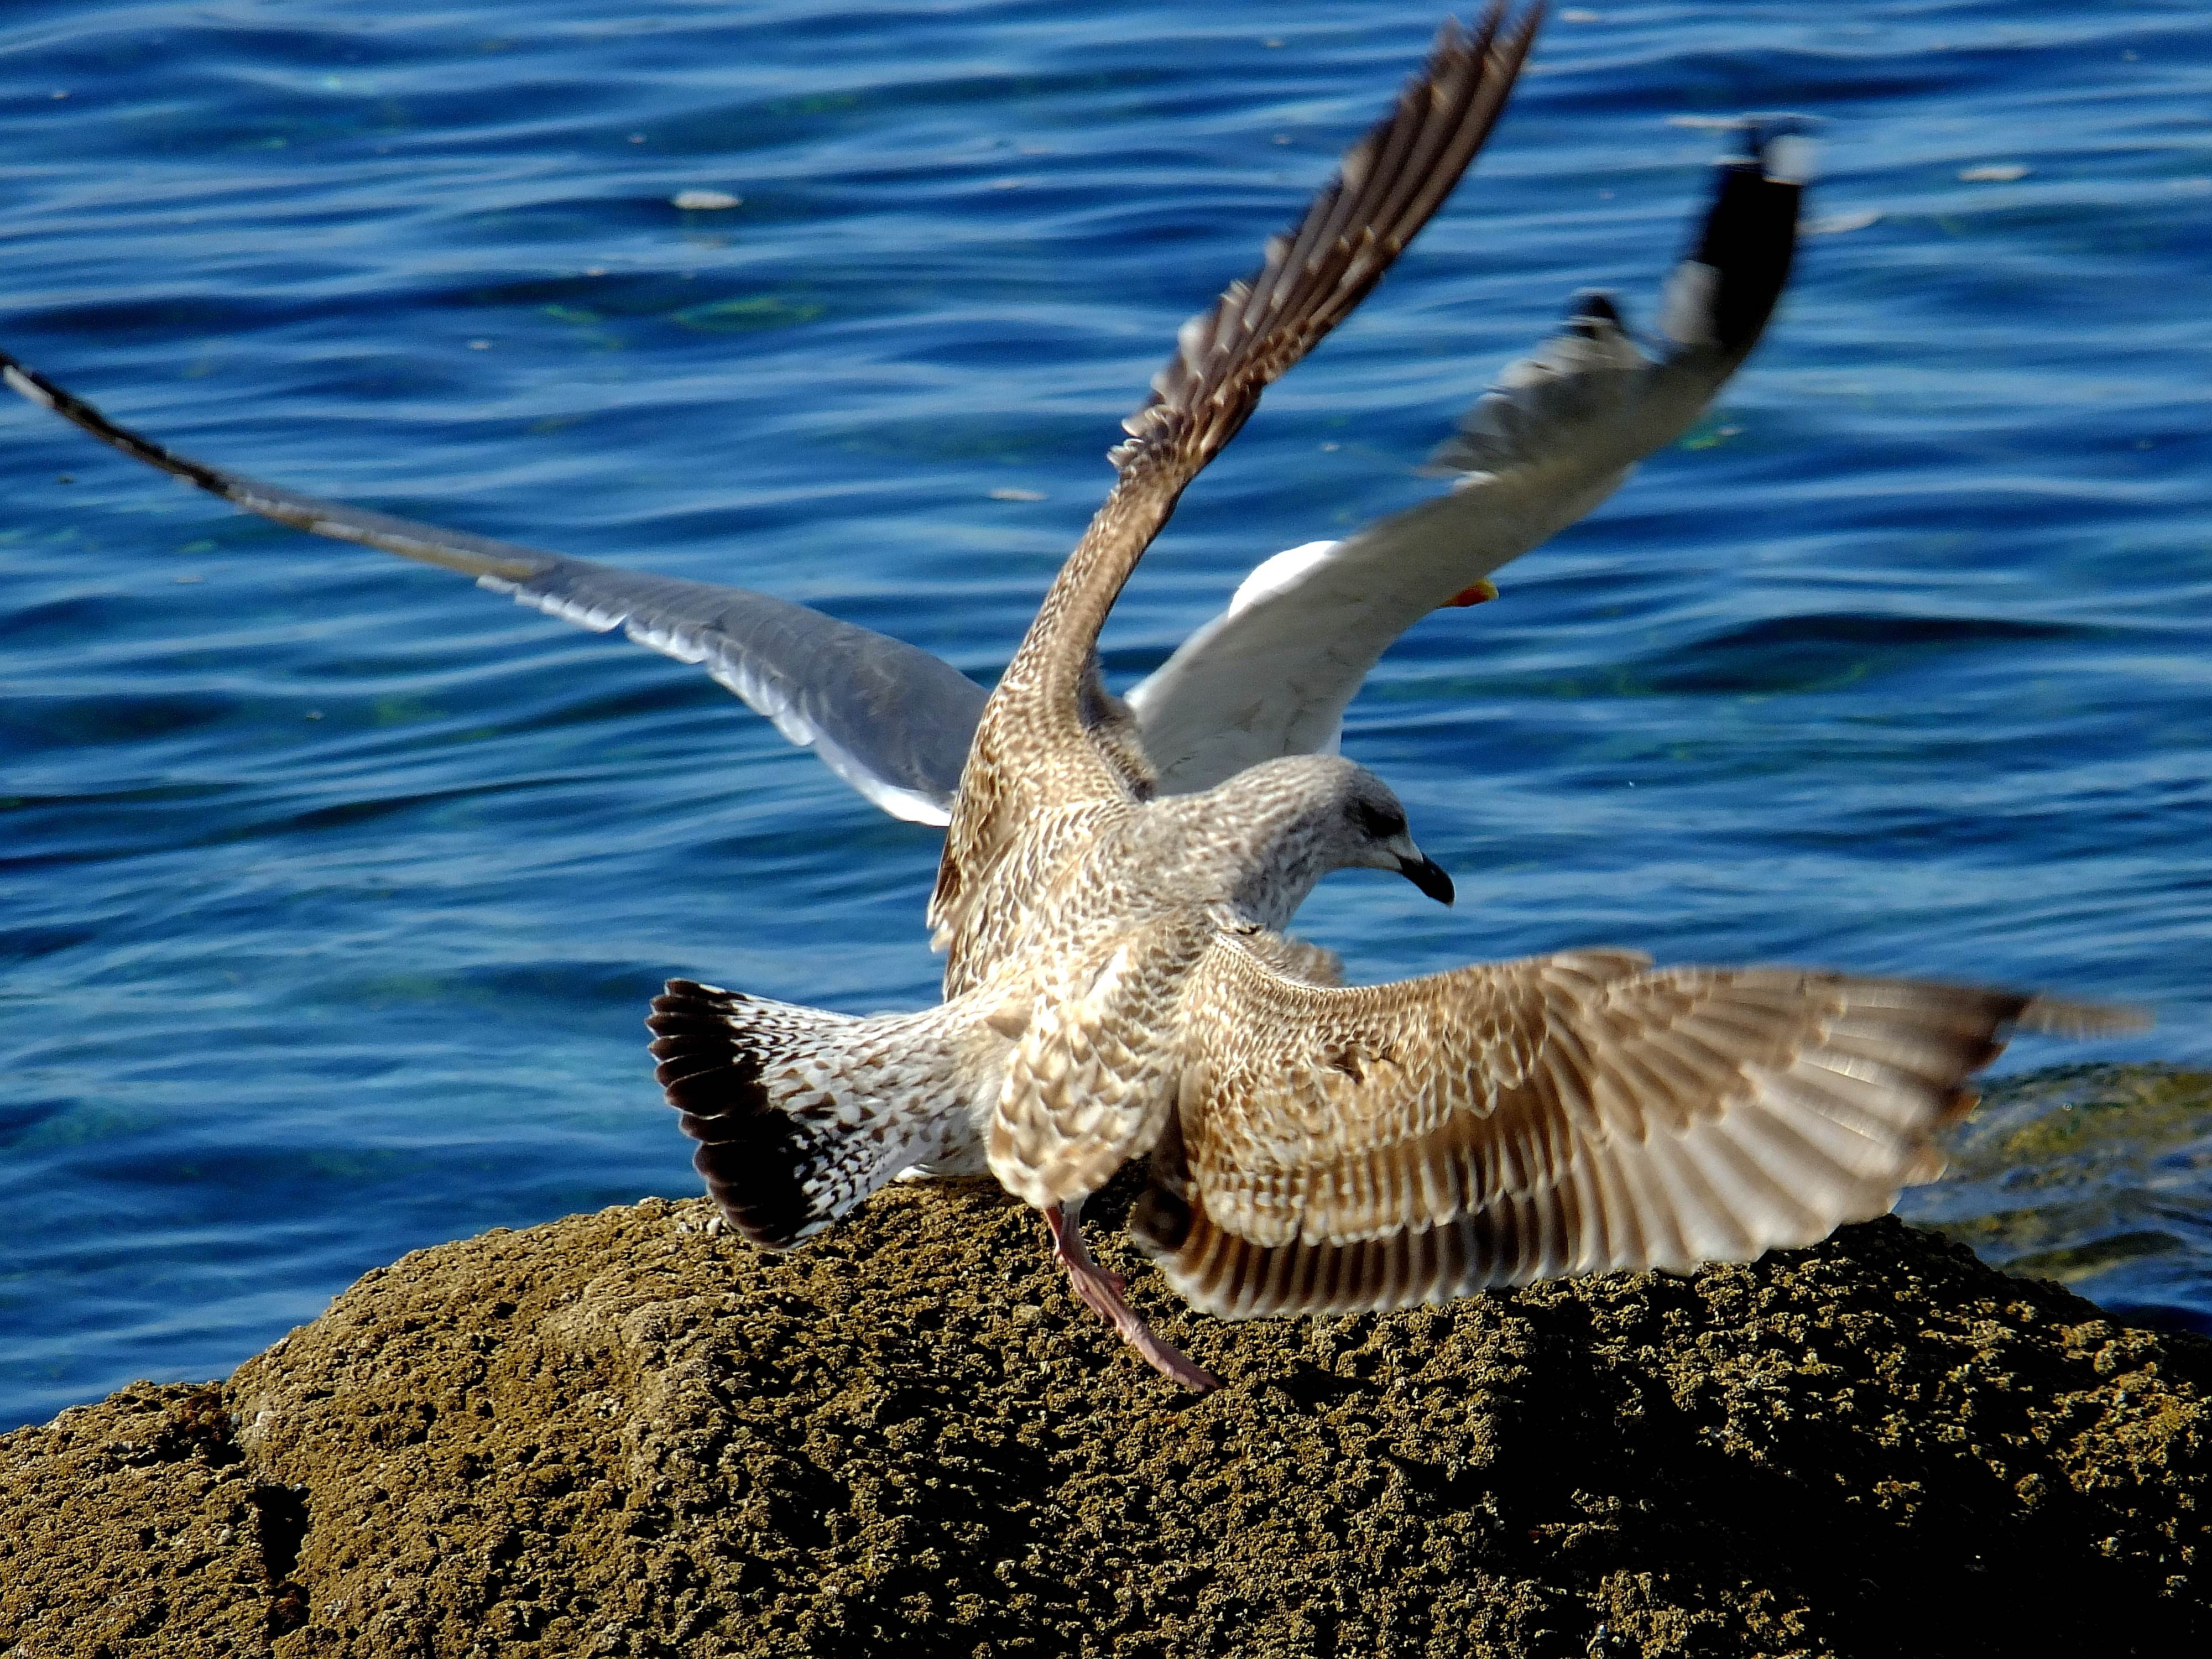
sea, nature, bird, wing, seabird, wildlife, beak, macro, fauna, animals, vertebrate, naturaleza, galicia, ggl1, gaby1, animales, pontevedragaliciaespaa, fujifilmxs1